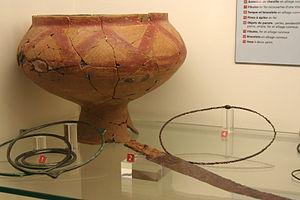
vase d'Eterville
Le musée de Normandie est un musée municipal de la ville de Caen dans le département du Calvados en région Normandie. Fondé en 1946, il est ouvert dans l'enceinte du château de Caen en 1963. Initialement consacré à l'ethnographie, le musée s'étend à l'archéologie, avec une salle ouverte en 1968, et des collections qui s'enrichissent avec les nombreuses fouilles archéologiques menées dans le département jusque dans les années 1980. Le musée des beaux-arts de Caen s'installe dans l'enceinte du château et ouvre en juin 1970.